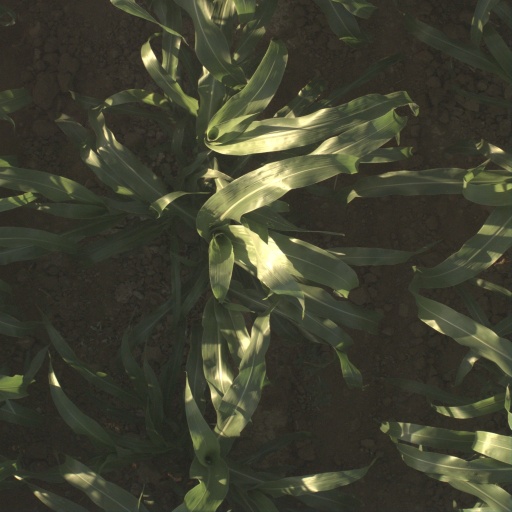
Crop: sorghum